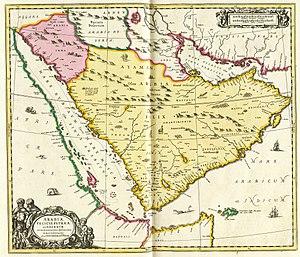
Gerard Valck ou Gerardus Valk, né le 30 septembre 1652 à Amsterdam où il est mort le 21 octobre 1726 est un marchand d'estampes et de plaques d'imprimerie du Dam. Il se spécialisa en cartographie et dans la fabrication de mappemondes. Ses globes terrestres et célestes amenaient une nouveauté au sens que Valck respectait les derniers préceptes des scientifiques, à savoir moins de textes et moins d'images, alors que ses concurrents directs conservaient le projet de la firme Blaeu, qui s'était basé sur Tycho Brahe.